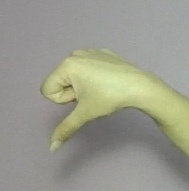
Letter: waw